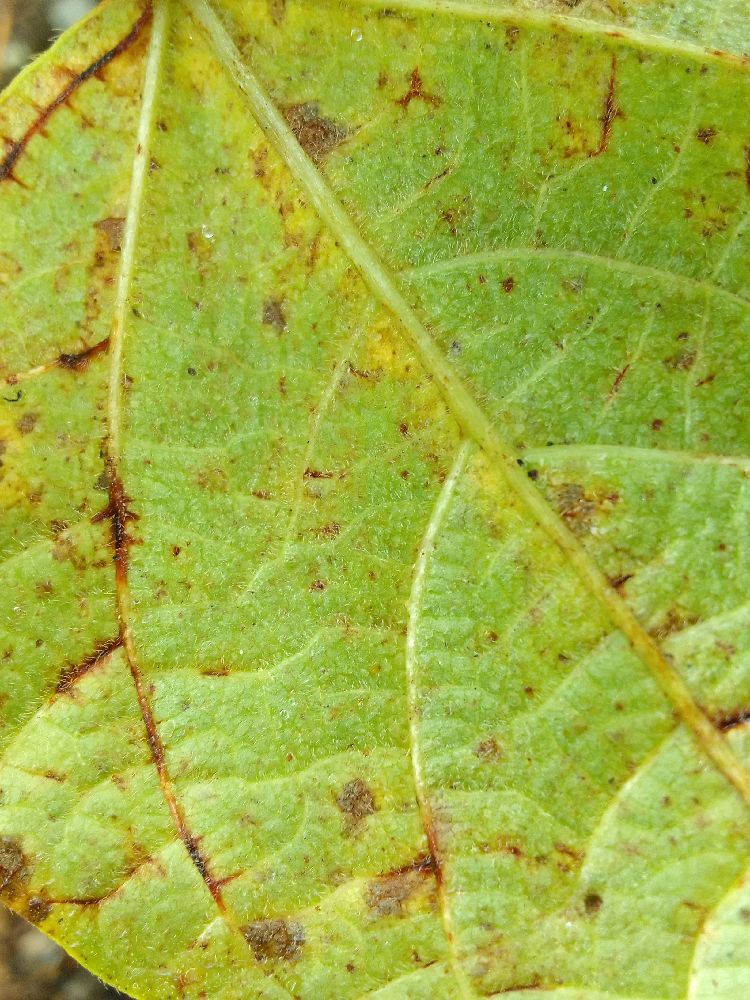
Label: anthracnose